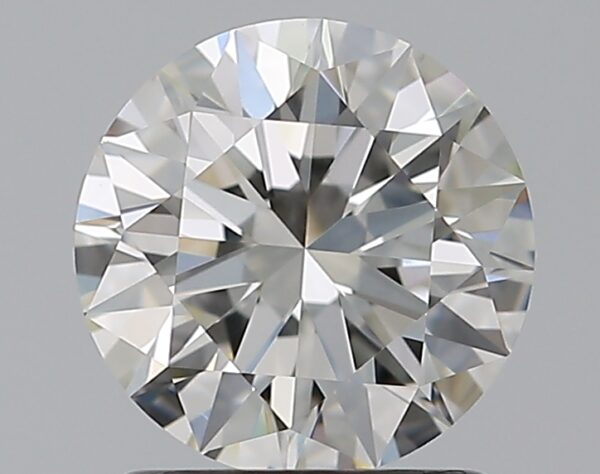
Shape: round
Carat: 1.2
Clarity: VVS2
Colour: H
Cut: EX
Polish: EX
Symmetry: EX
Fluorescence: N
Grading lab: GIA
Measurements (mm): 6.78 x 6.83 x 4.2